Syrphidae of New York State

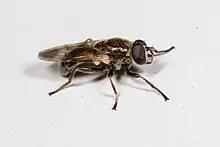
"Myolepta varipes"

These are very small (3.5–5 mm) black and yellow or metallic green flies with a narrow abdomen near the thorax. They occur mainly in damp places around plants. . "Neoascia" larvae have been recovered from wet manure in farmyards, and decaying vegetation at the edges of ponds. In 1925 Curran reviewed the Genus "Neoascia"